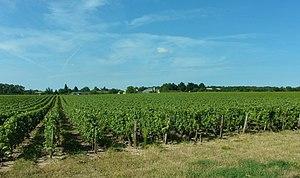
Vignoble de touraine-noble-joué
Esvres, appelée également Esvres-sur-Indre, est une commune française située dans le département d'Indre-et-Loire, en région Centre-Val de Loire.
Le touraine-noble-joué est un vin d'appellation d'origine contrôlée produit sur les communes de Chambray-lès-Tours, d'Esvres, de Joué-lès-Tours, de Larçay et de Saint-Avertin en Indre-et-Loire.